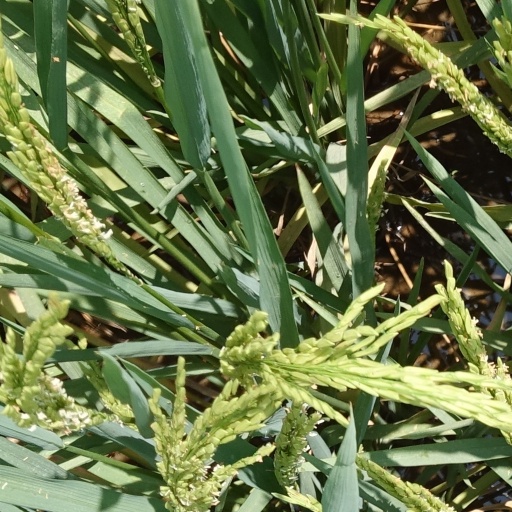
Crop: rice